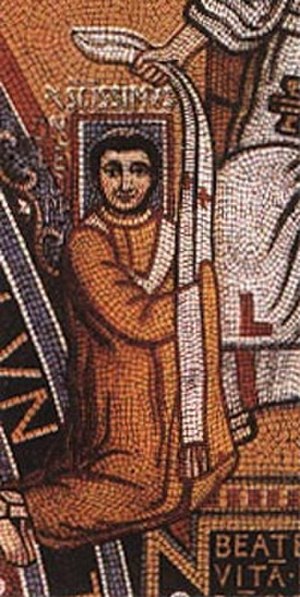
Pave Leo 3.
Mosaik forestillende Leo 3. (ca. år 798)
Pave Leo 3. var pave fra 795.